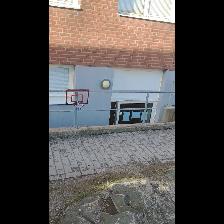
Label: NonHuman